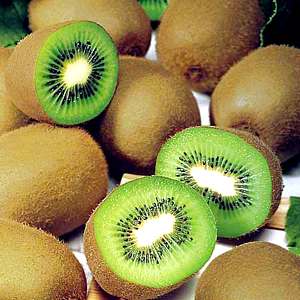
Label: Kiwi